Les Trois-Îlets

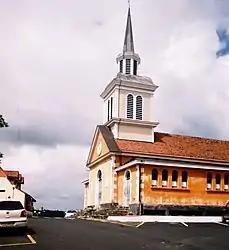
The church in Les Trois-Îlets

Les Trois-Îlets (literally "The Three Islets") is a town and commune in the French overseas department and region of Martinique.